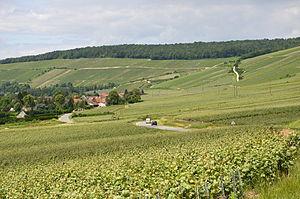
Vue sur Rosay hameau de Barzy sur Marne, Aisne, France